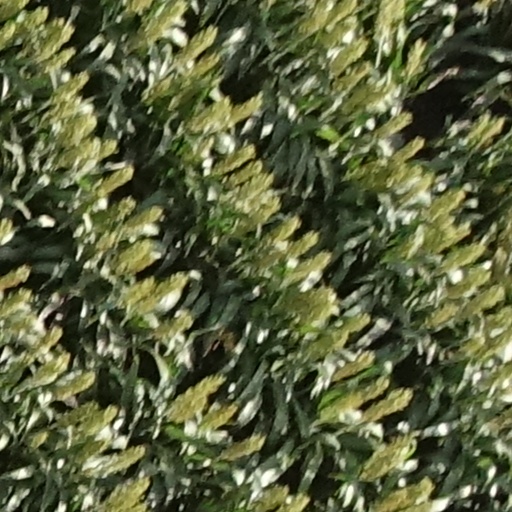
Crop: sorghum